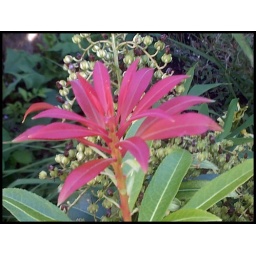
This plant is growing in our back garden - I like the red leaves.